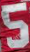
Number: 5